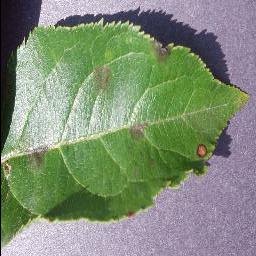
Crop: apple
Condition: scab